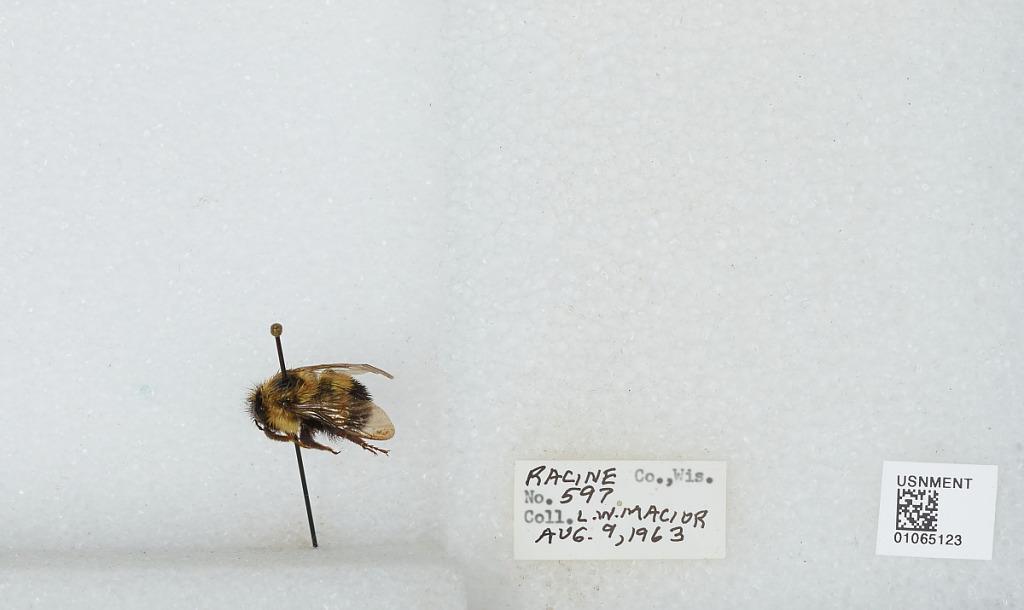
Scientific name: Bombus (Bombus) affinis Cresson
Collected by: L. Macior
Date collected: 1963-8-9
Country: United States
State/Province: Wisconsin
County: Racine
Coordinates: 42.78, -87.76